Fort Crampel Affair

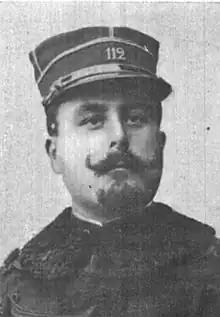
Fernand Gaud

Georges Toqué was a 24-year-old civil servant trained by the Colonial School. In September 1901, he was assigned to Upper Shari ("Haut-Chari") as a 3rd class colonial administrator and was in charge of the post.